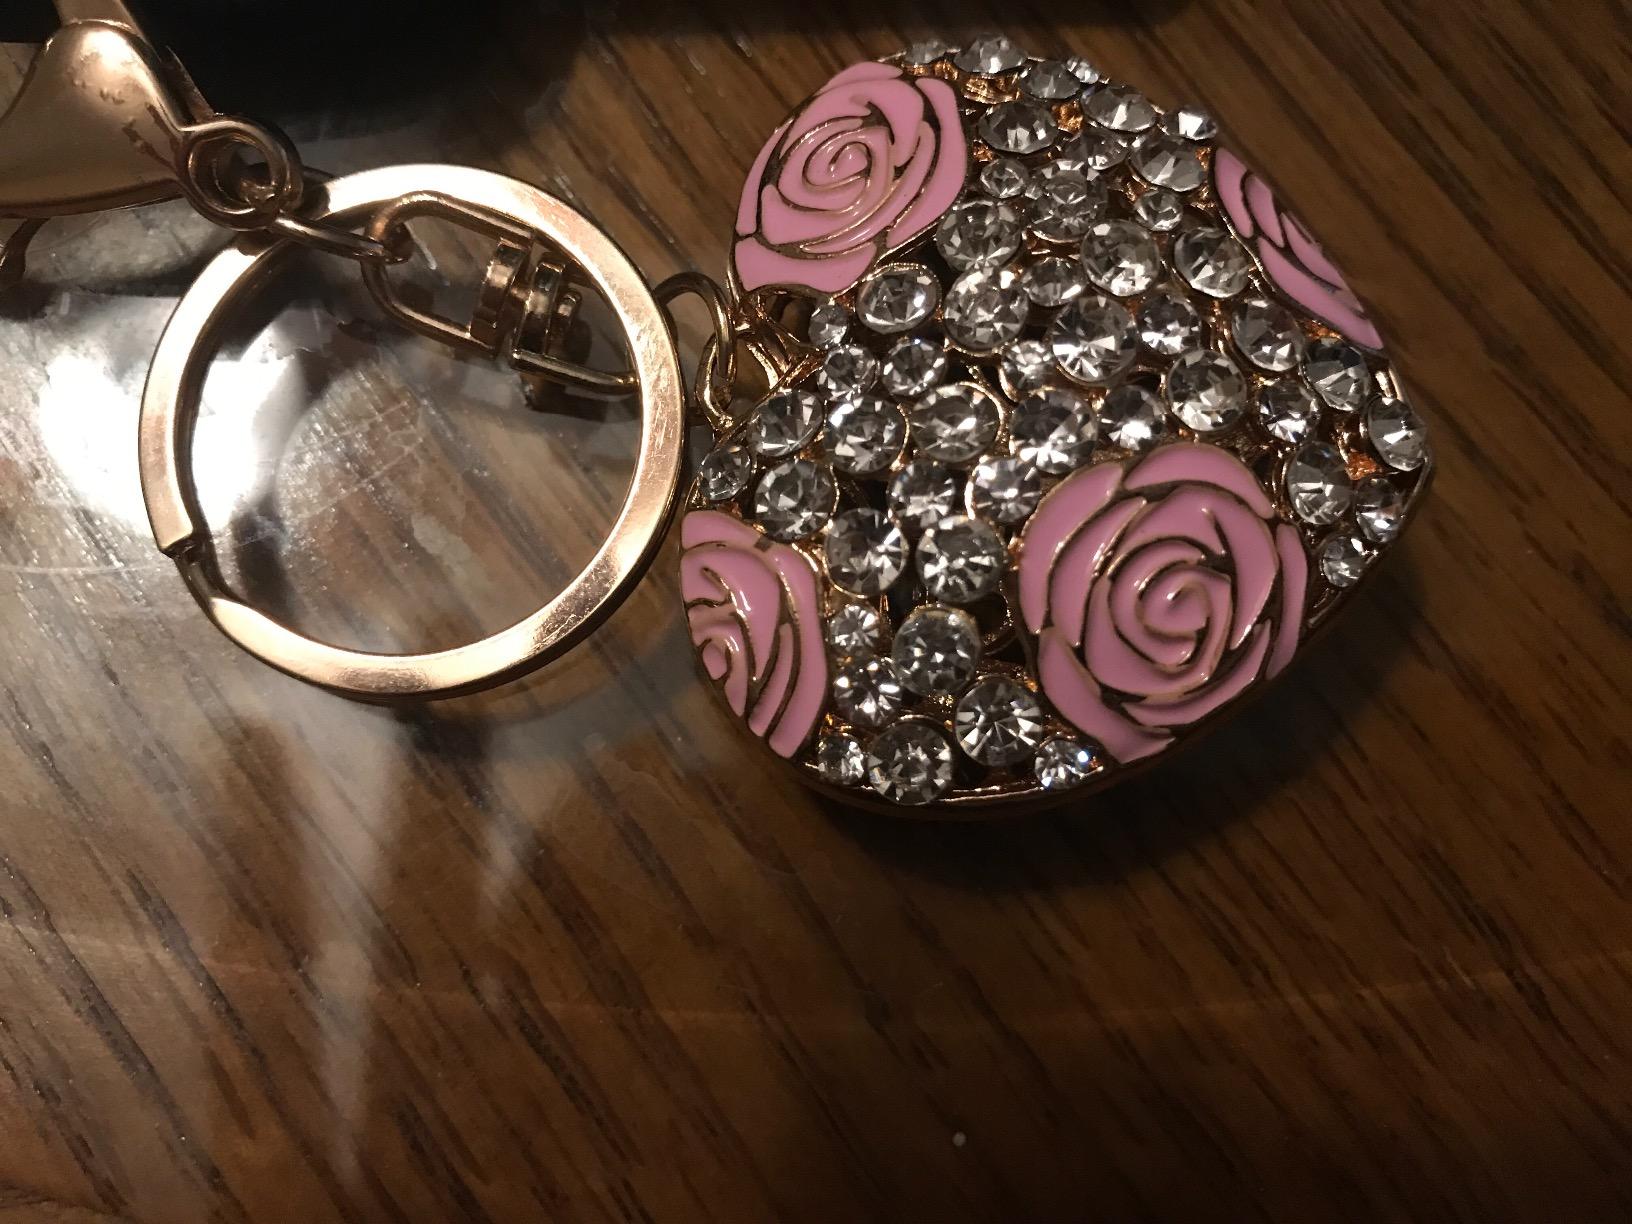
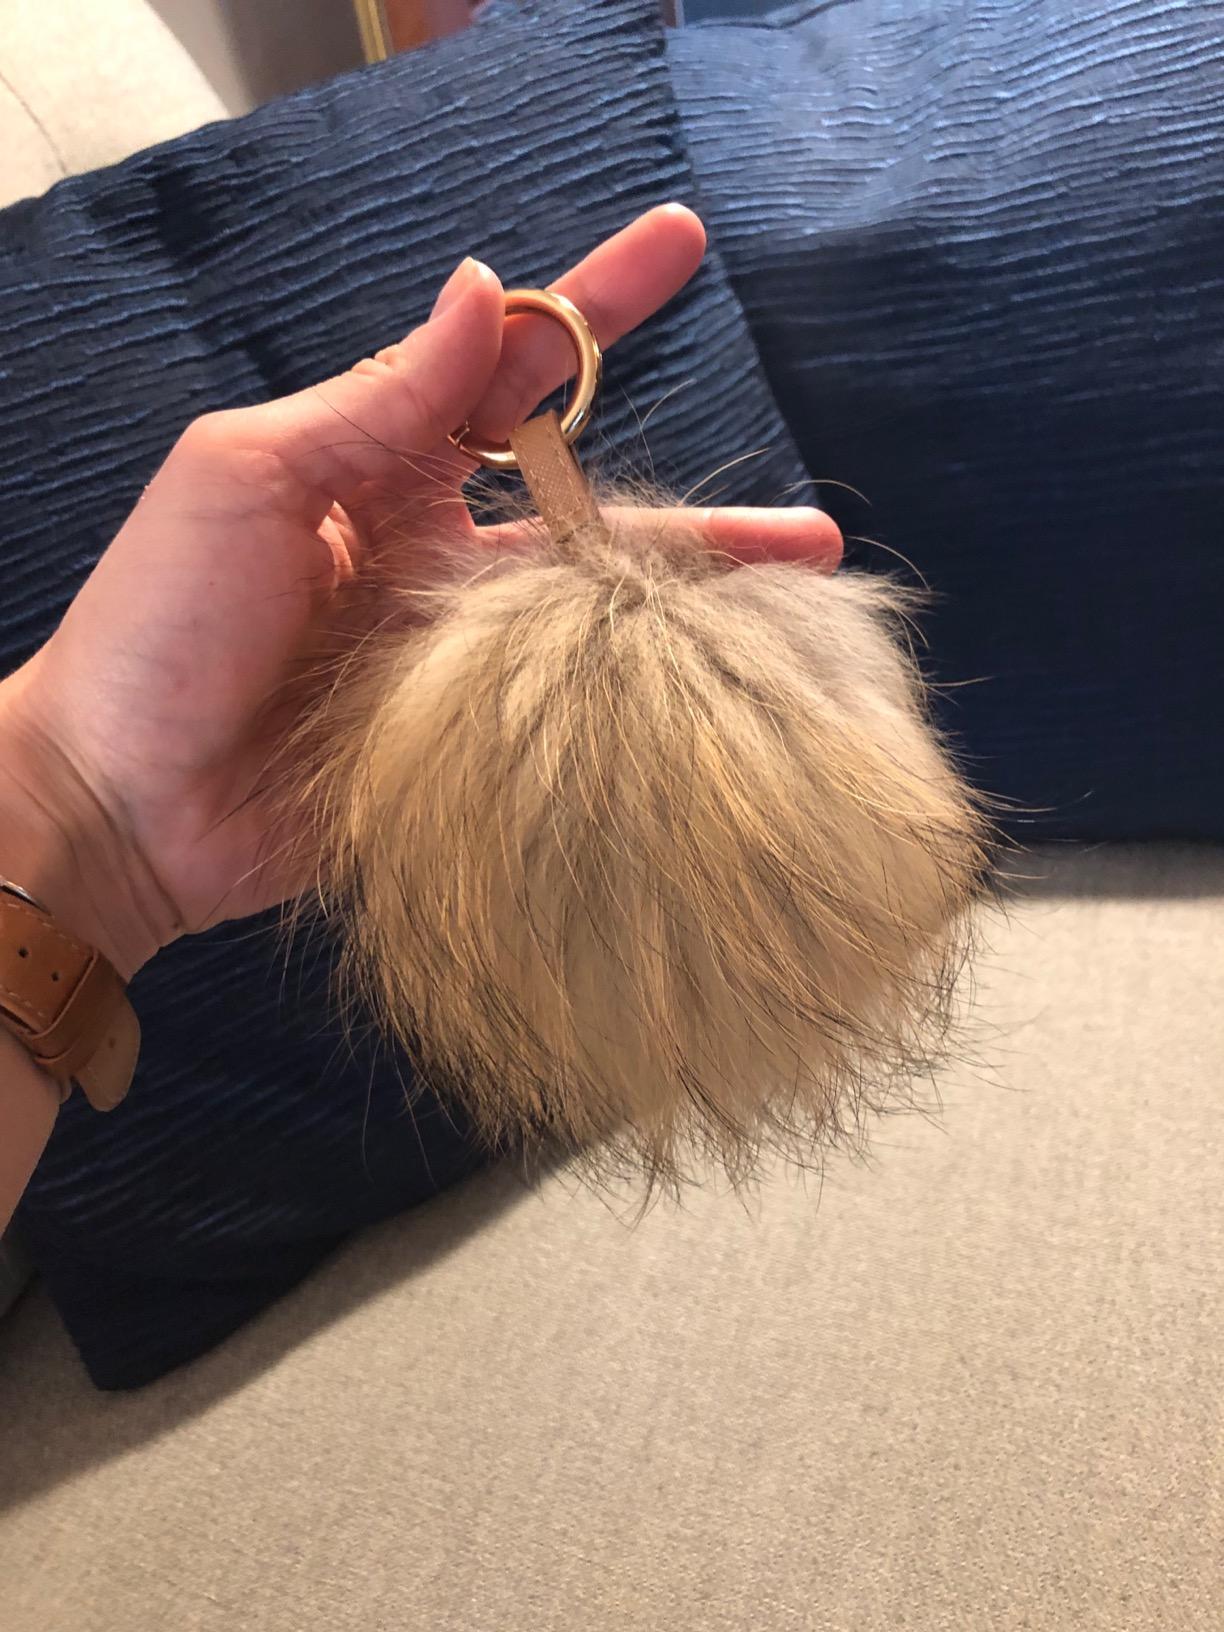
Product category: accessories_keychain
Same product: no